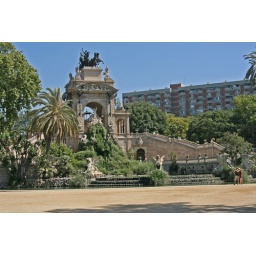
Both the cascade and the lake were intended to camouflage a huge water deposit in teh central section of the waterfall